Walnut Hall

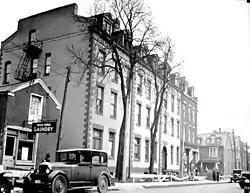
Walnut Hall in 1934

Walnut Hall was a row of four Georgian-style terraced homes in Toronto, Ontario, Canada. Constructed in 1856, it was recognized by both the Government of Canada and the City of Toronto as being of historic significance, but portions of it collapsed and it had to be demolished in 2007 due to neglect. At the time of its demolition, it was Toronto's last remaining complete row of 19th century Georgian townhomes.